The Time of the Doctor

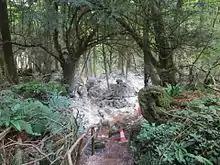
Fake snow at Puzzlewood for filming.

Actor Matt Smith said filming would commence on the episode when he had finished work on the film "Lost River". He later revealed filming would start in September. The episode was directed by Jamie Payne, who previously directed the episode "Hide". The read-through for the Christmas special took place on 4 September 2013.